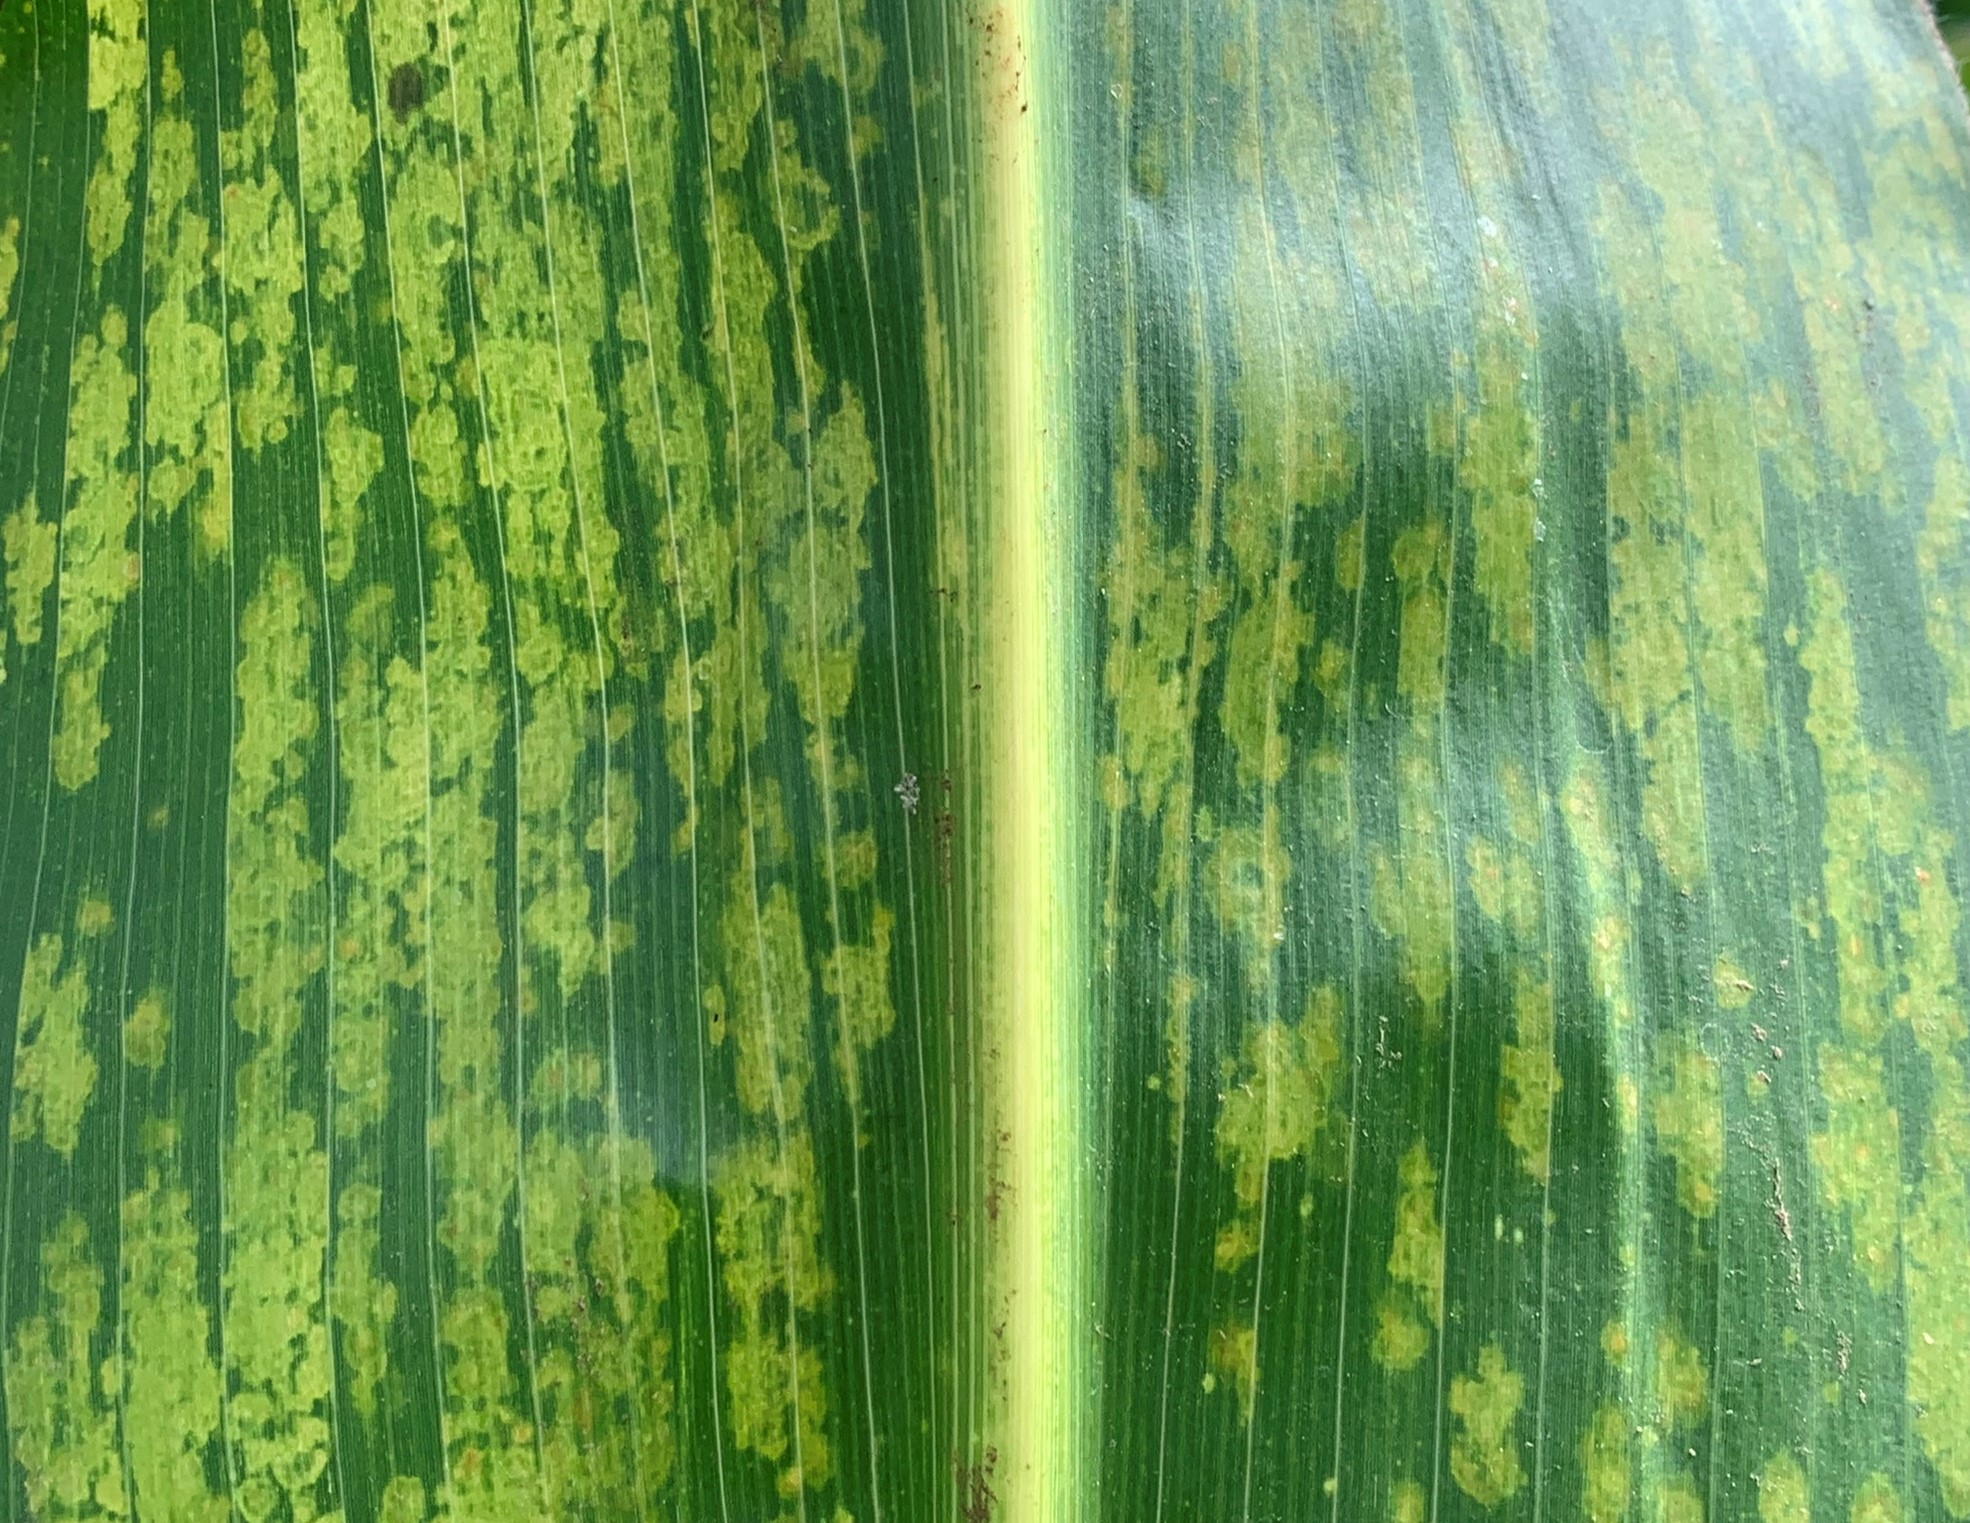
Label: MLN